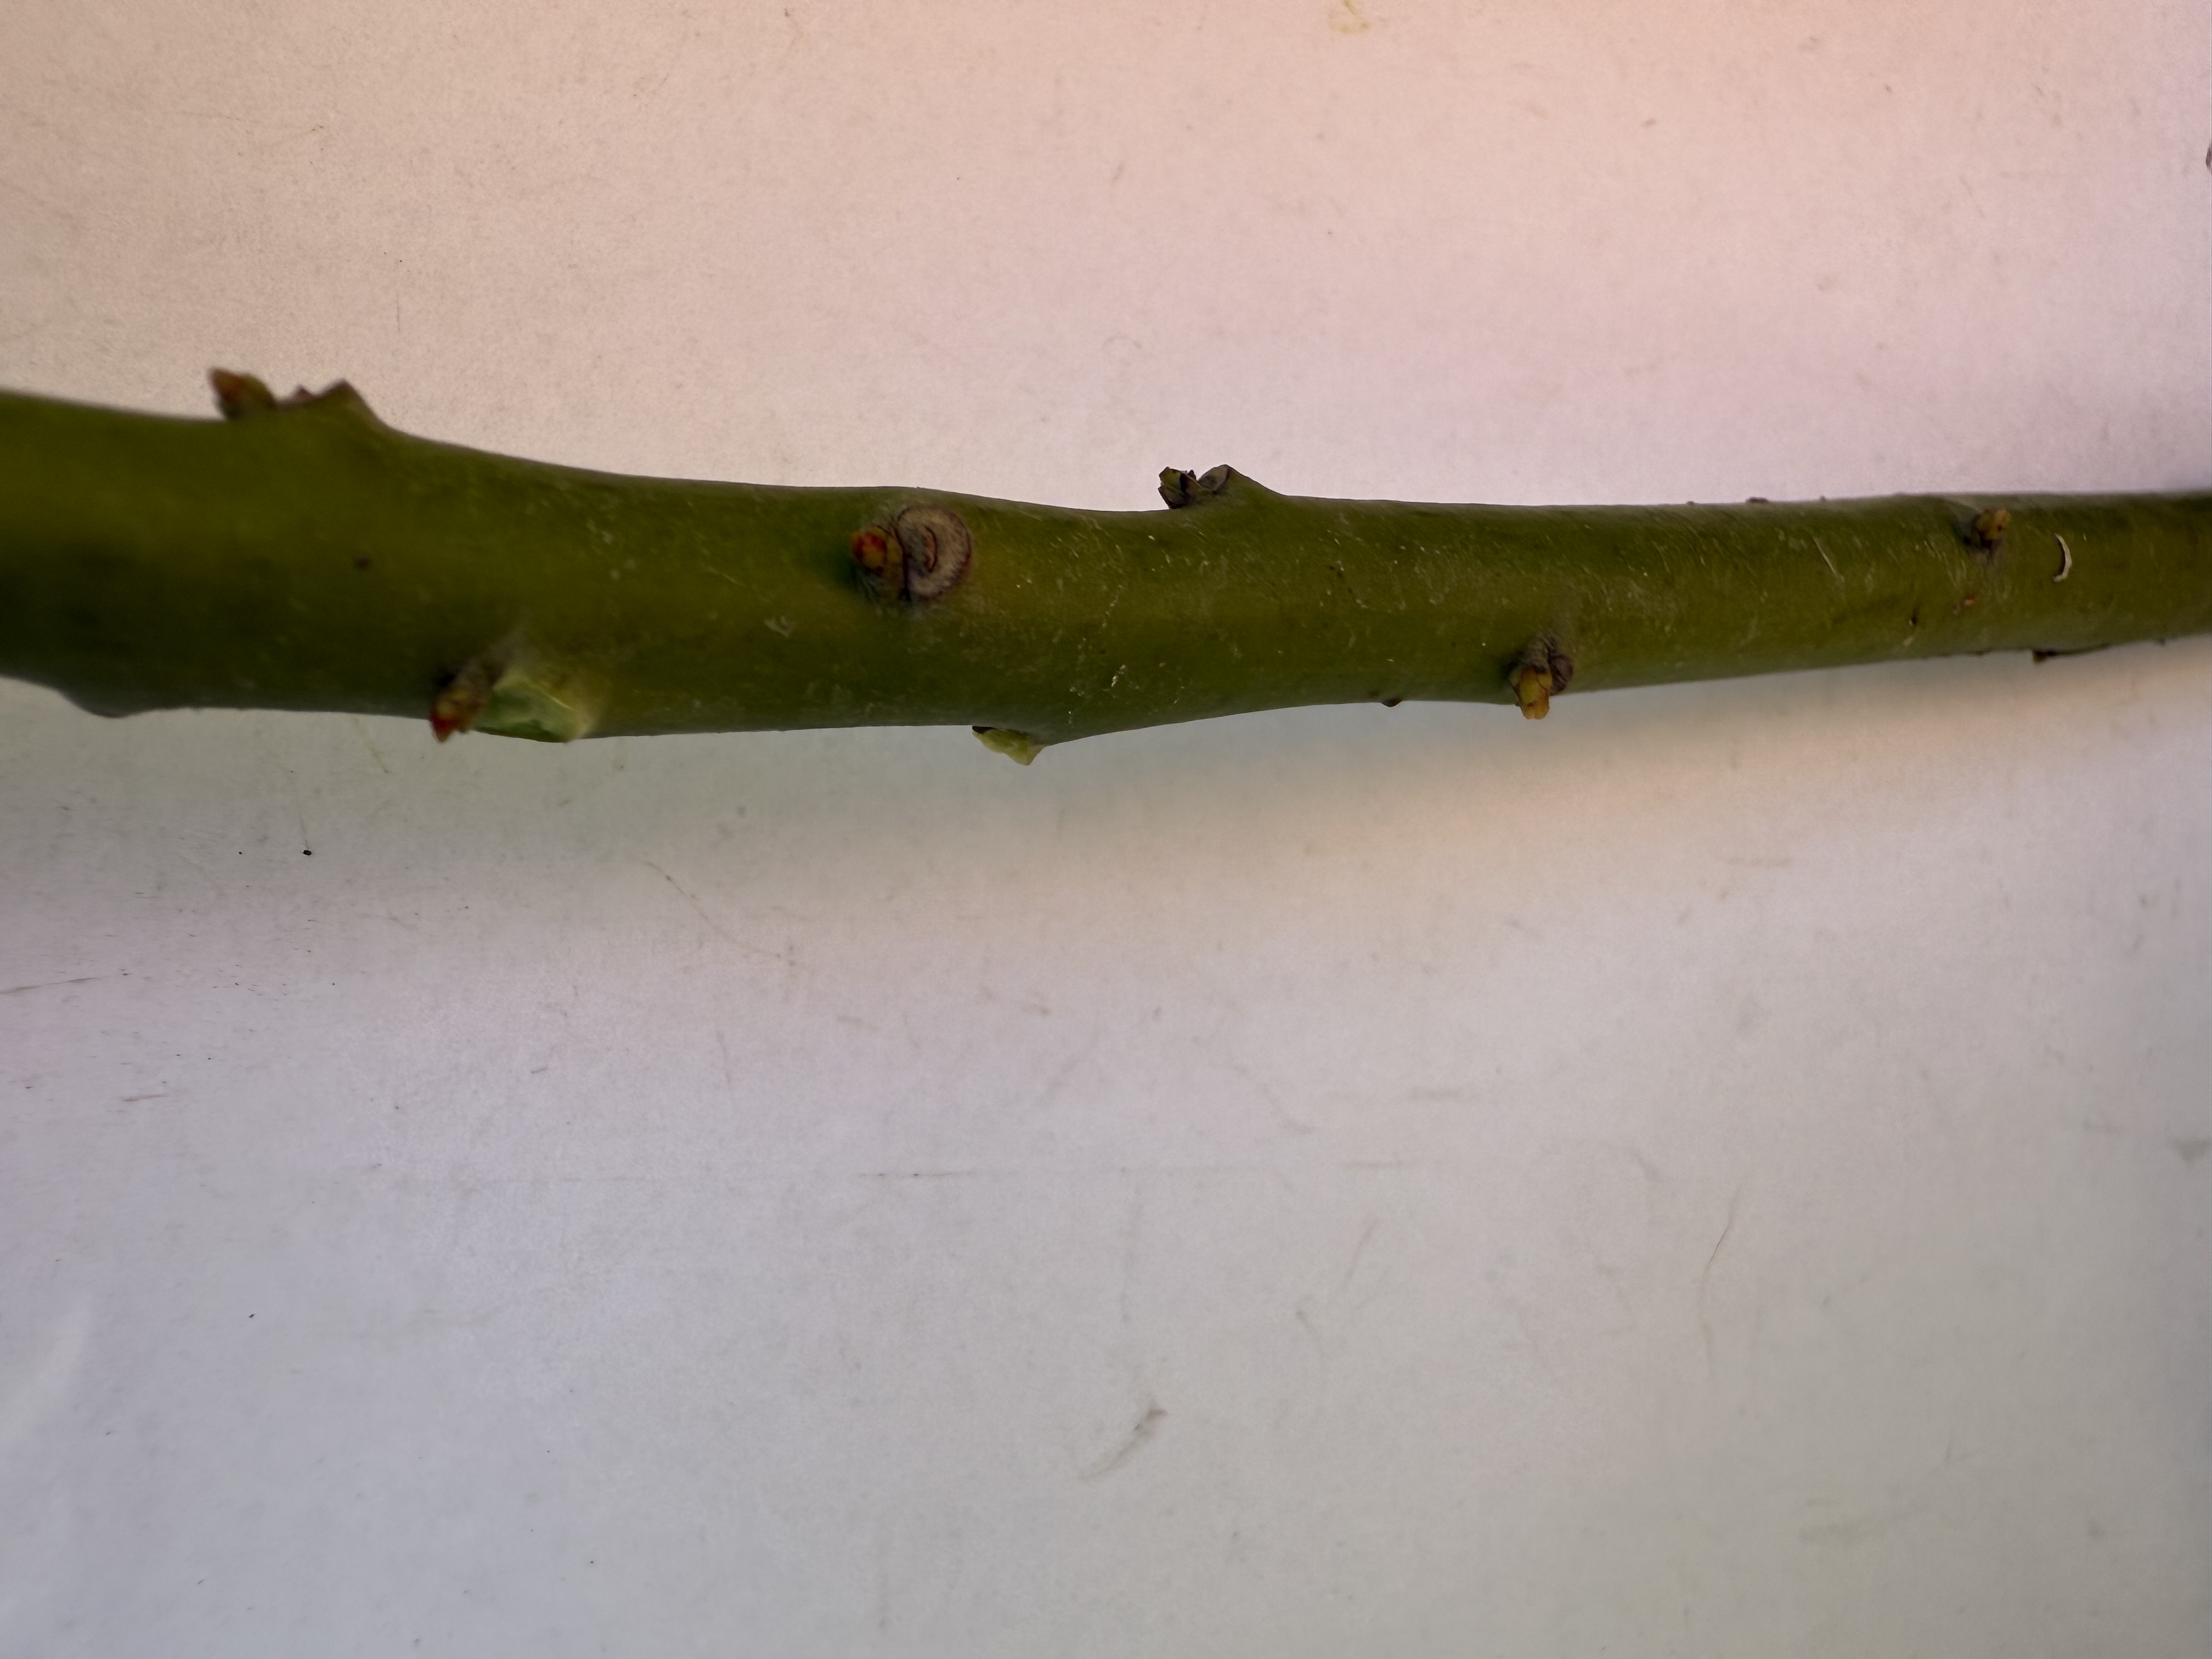
Variety: Avocado